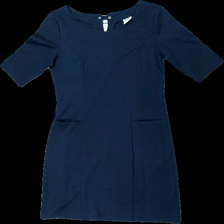
View: front
Type: Dress
Category: Ladies
Brand: Not in the list
Brand text on label: Vero moda
Colors: Blue
Material: 68% polyester 32% bomull
Cut: C-collar
Size: M
Season: All
Price range: <50
Recommended usage: Reuse
Description: lång klänning